Al Pickard

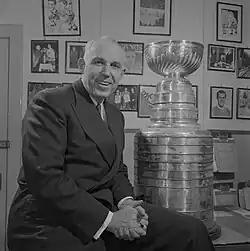
Photo of Campbell dressed in a suit and tie sitting on a desk with the Stanley Cup

In the weeks leading up to the 1948 general meeting, the CAHA considered two proposals to semi-professionalize player contracts in junior and senior hockey in Canada.